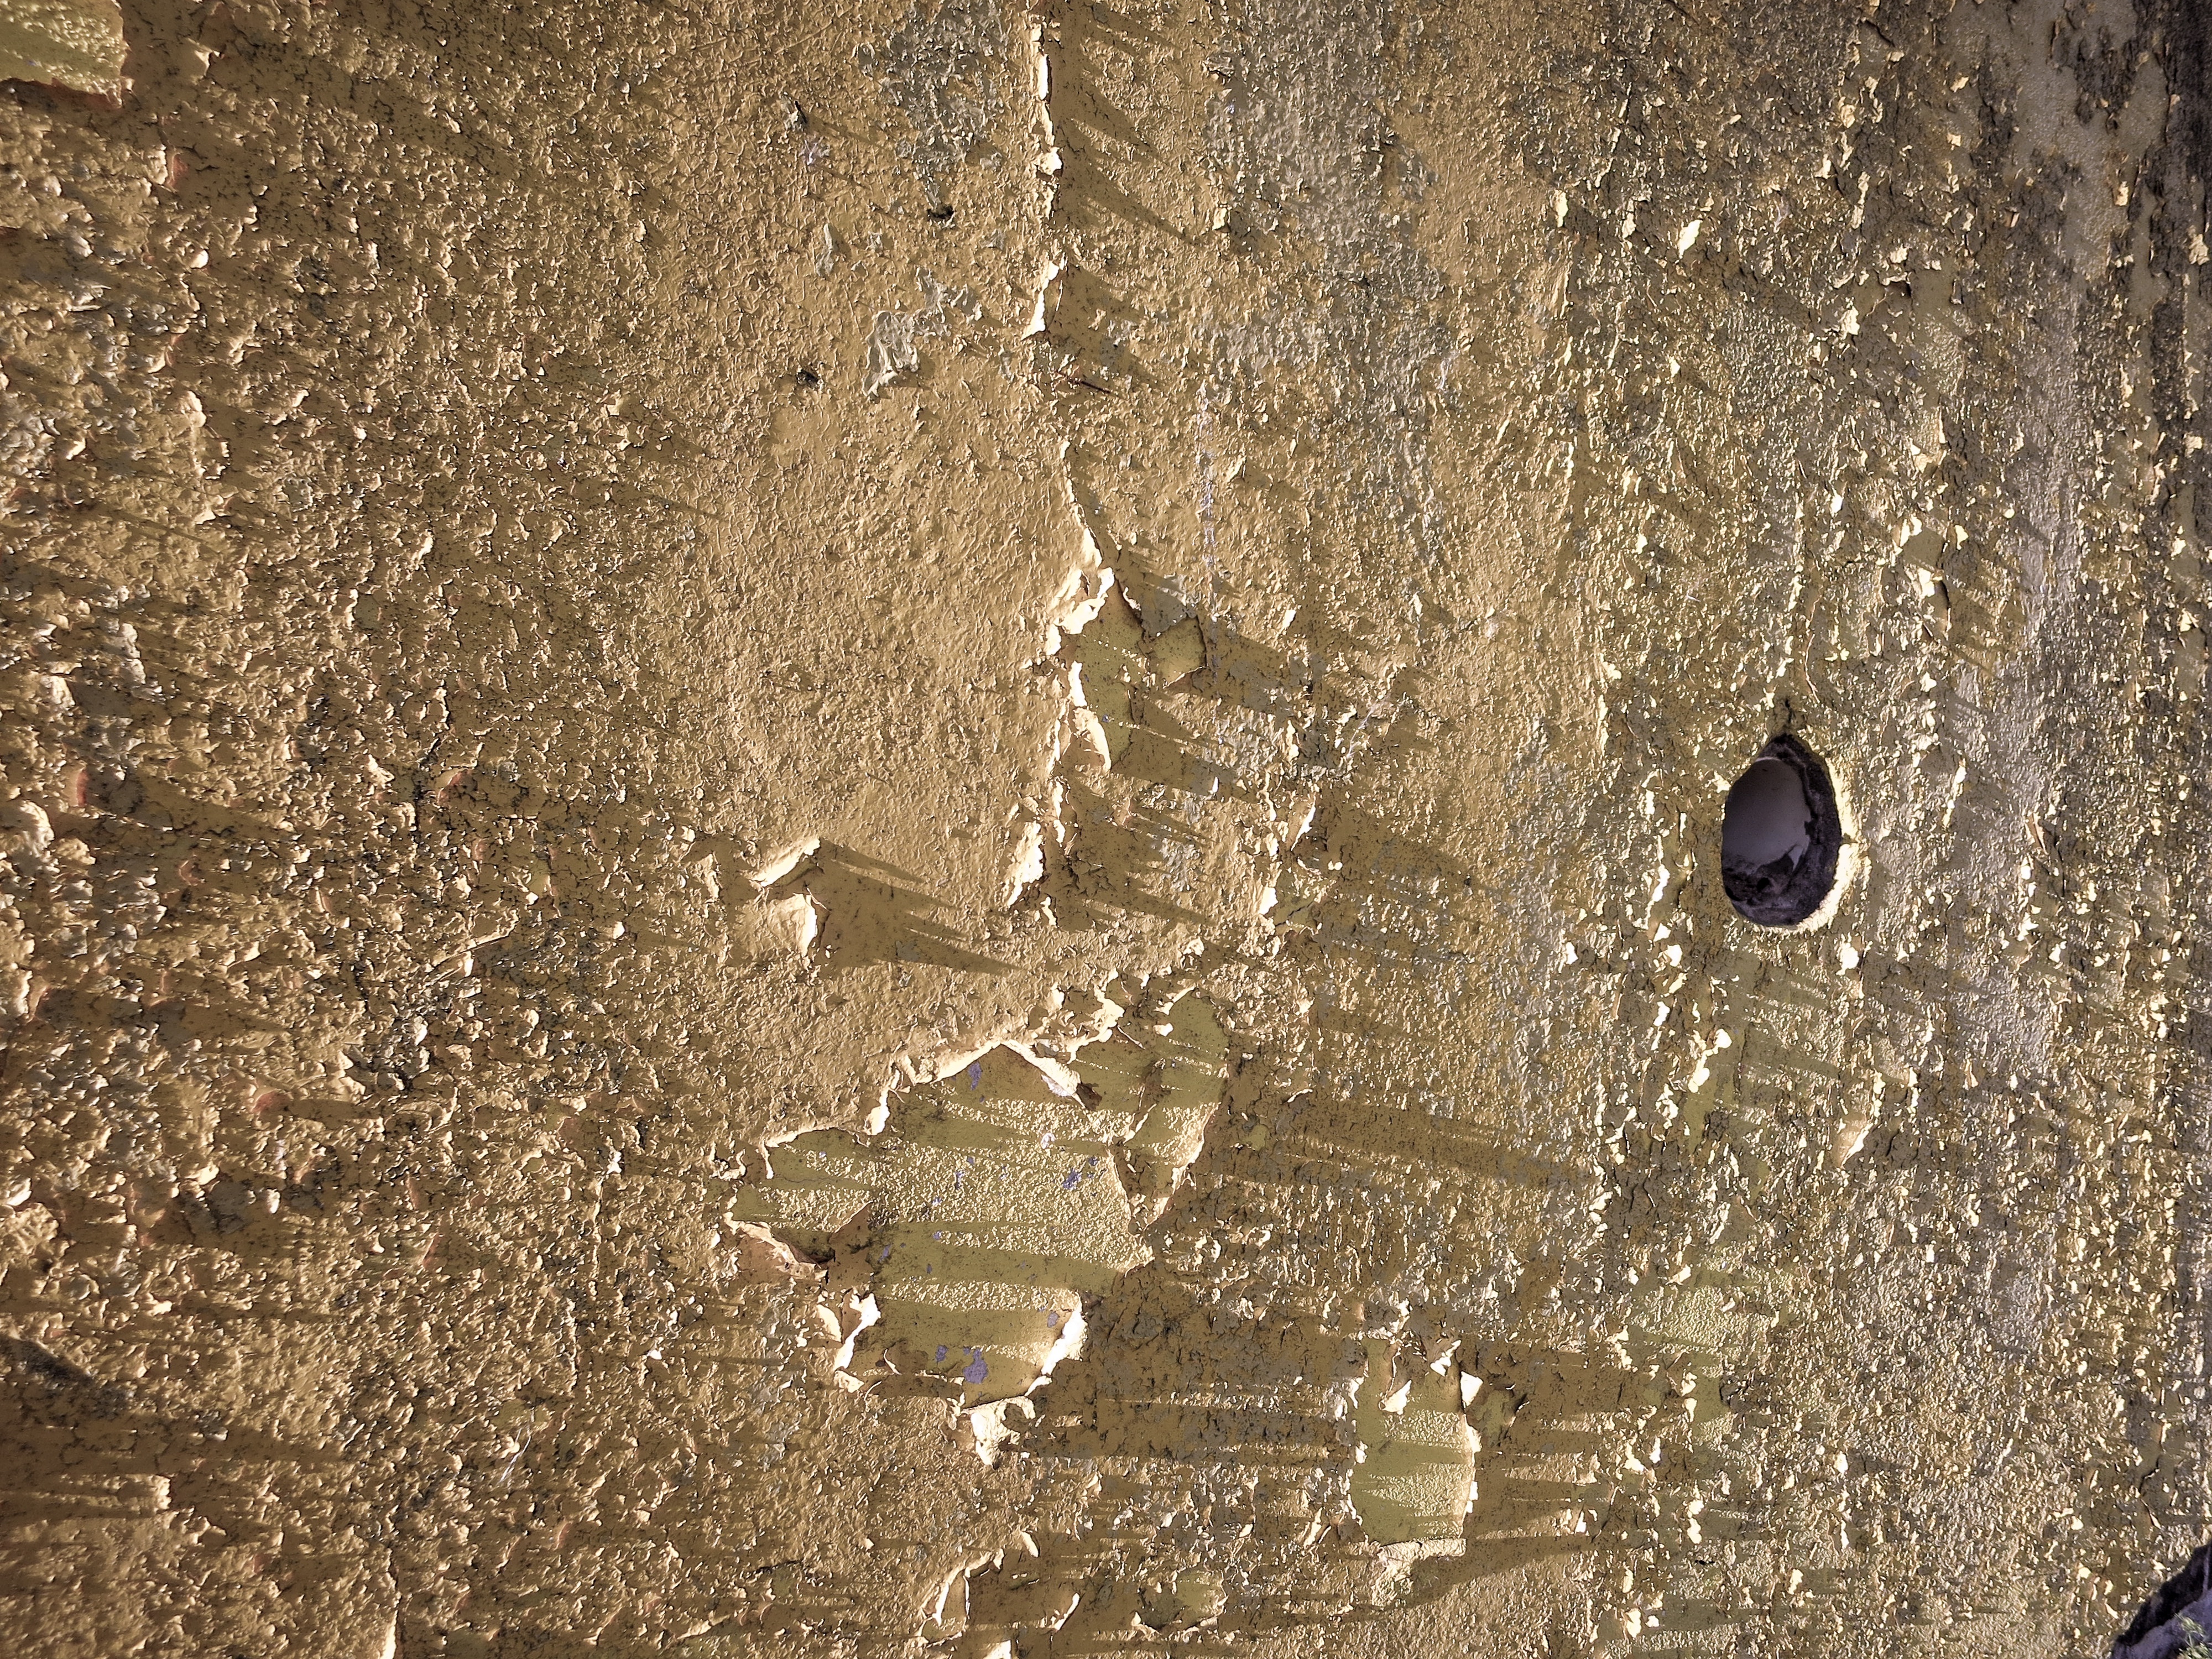
rock, texture, wall, soil, material, ancient history